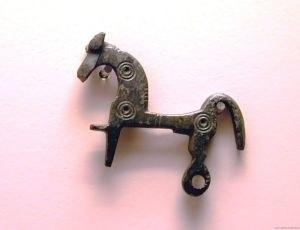
Fibule celte représentant un petit cheval
Les Carpétans selon Polybe étaient un peuple de l'ancienne Ibérie. Ils vivaient dans le territoire qui correspond à l'actuelle Vieille-Castille, dans la zone montagneuse de la Sierra de Guadarrama, qui est la région actuelle autour de Madrid et du haut cours du fleuve Tage. Ce peuple est d'origine celtique ou indo-européenne. Leur localisation, près des territoires ibères de la péninsule leur a permis de recevoir une importante influence culturelle de ces derniers, ce qui a apporté à l'historiographie quelques polémiques concernant l'attribution de faits.